Granulosa cell tumour

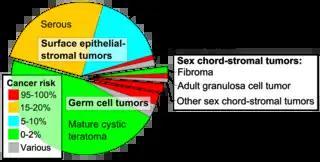
Ovarian tumours by incidence and risk of ovarian cancer, with adult granulosa cell tumour at right

Using next generation DNA sequencing, 97% of adult granulosa cell tumours were found to contain an identical mutation in the FOXL2 gene . This is a somatic mutation, meaning it is not usually transmitted to descendants. Mutation c.402C>G in the sequence of FOXL2 leads to the amino acid substitution p. C134W. It is believed that this mutation may be the cause of granulosa cell tumours.